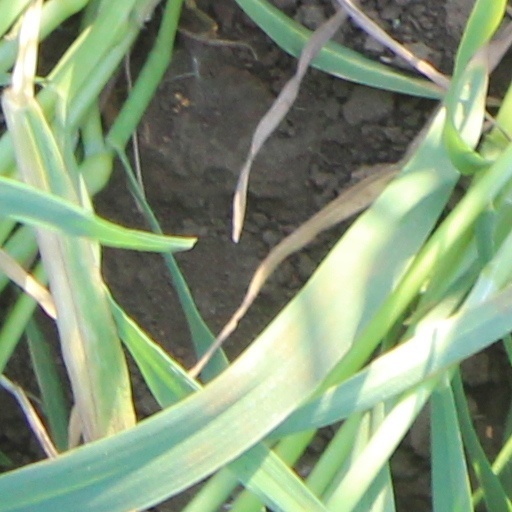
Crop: wheat